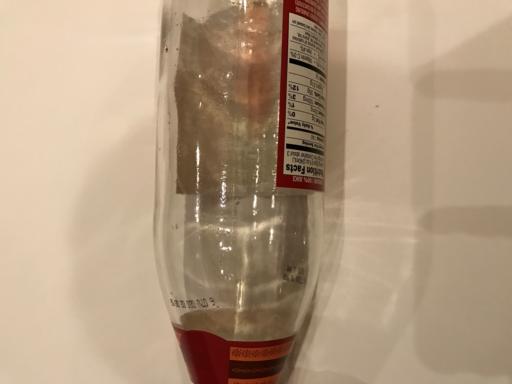
Waste category: glass